Methane emissions

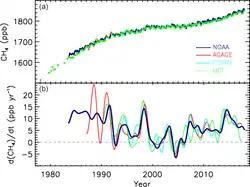
Globally averaged atmospheric concentration and its annual growth rate. In April 2022, NOAA reported an annual increase in global atmospheric methane of 17 parts per billion (ppb) in 2021—averaging 1,895.7 ppb in that year—the largest annual increase recorded since systematic measurements began in 1983; the increase during 2020 was 15.3 ppb, itself a record increase.

The atmospheric methane (CH) concentration is increasing and exceeded 1860 parts per billion in 2019, equal to two-and-a-half times the pre-industrial level. The methane itself causes "direct radiative forcing" that is second only to that of carbon dioxide (CO). Due to interactions with oxygen compounds stimulated by sunlight, CH can also increase the atmospheric presence of shorter-lived ozone and water vapour, themselves potent warming gases: atmospheric researchers call this amplification of methane's near-term warming influence "indirect radiative forcing". When such interactions occur, longer-lived and less-potent CO is also produced. Including both the direct and indirect forcings, the increase in atmospheric methane is responsible for about one-third of near-term global heating.